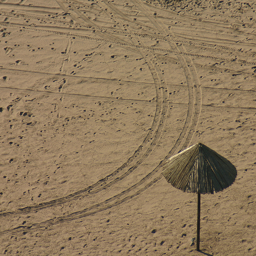
A lone straw umbrella sitting in the middle of a dirt field.
A grass umbrella planted in sand marked by vehicle tracks.
A shade umbrella and many tracks and footprints on the beach.
A thatch umbrella on a wooden pole in the sand.
A sand area that has various sets of vehicle tire tracks on it and one beach umbrella open and set up in the sand.